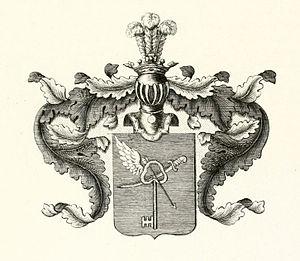
Tolstoï est une importante famille de la noblesse russe, issue d'un certain Andreï Kharitonovitch Tolstoï qui a servi sous Vassili II de Russie. Les Tolstoï ont laissé un héritage durable en politique, histoire militaire, littérature et dans les beaux arts russes.